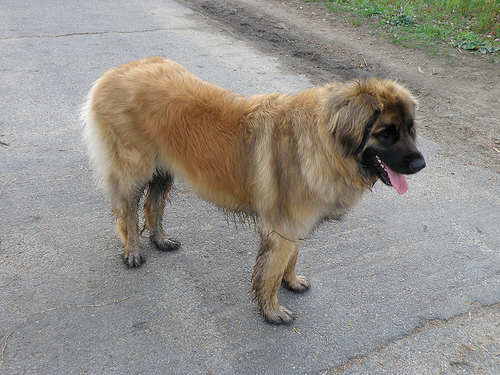
Breed: leonberger